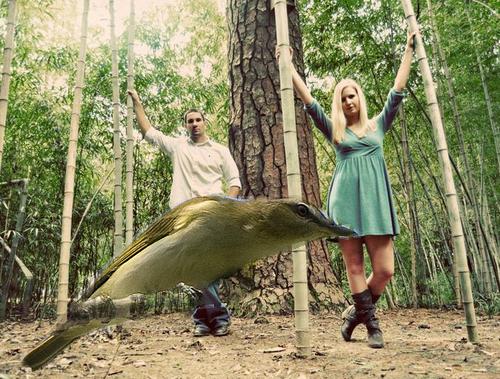
Bird species: Red_eyed_Vireo
Bird type: landbird
Background: land